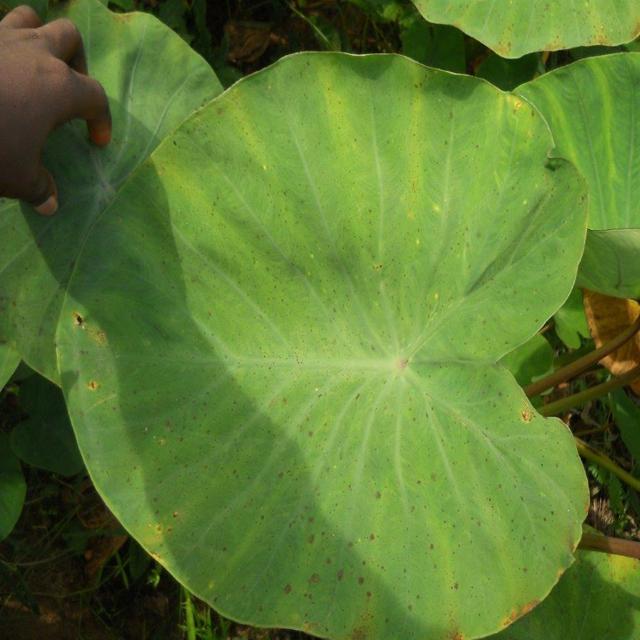
Label: Early_Blight